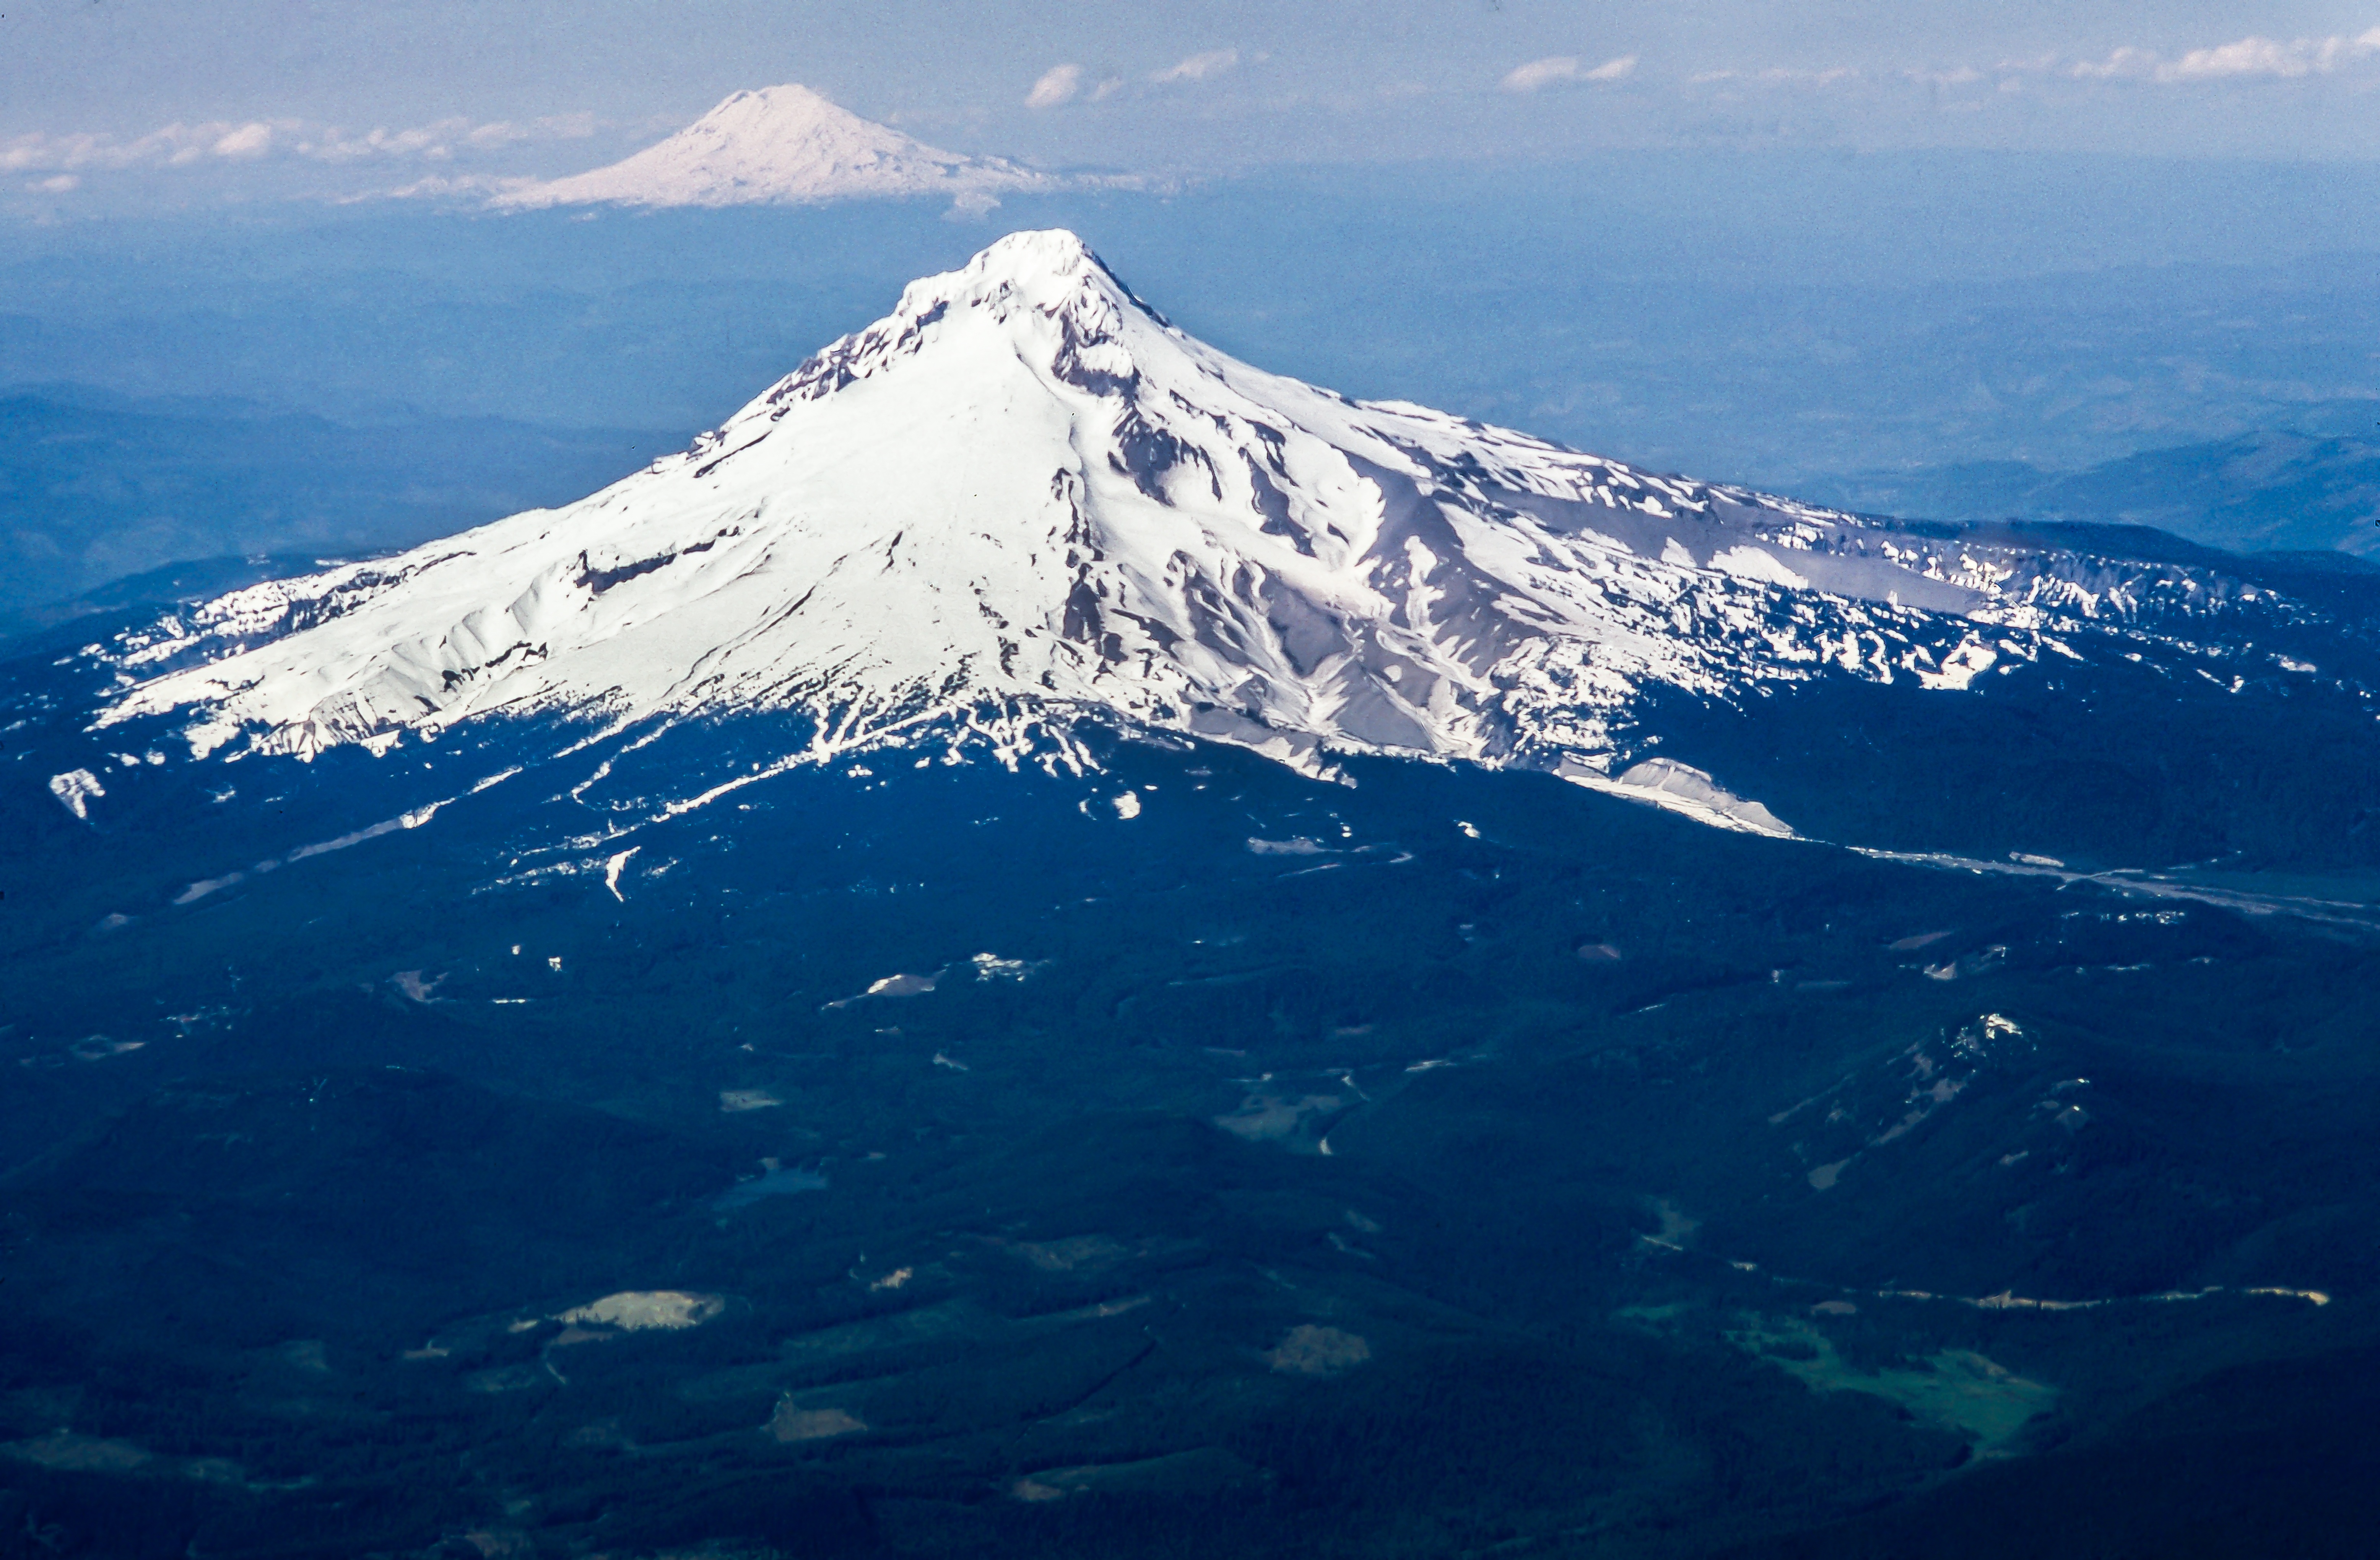
mountain, peak, mountain range, volcano, ridge, snowcap, summit, alps, plateau, fell, landform, stratovolcano, aerial photography, geographical feature, mountainous landforms, geological phenomenon, volcanic landform, shield volcano